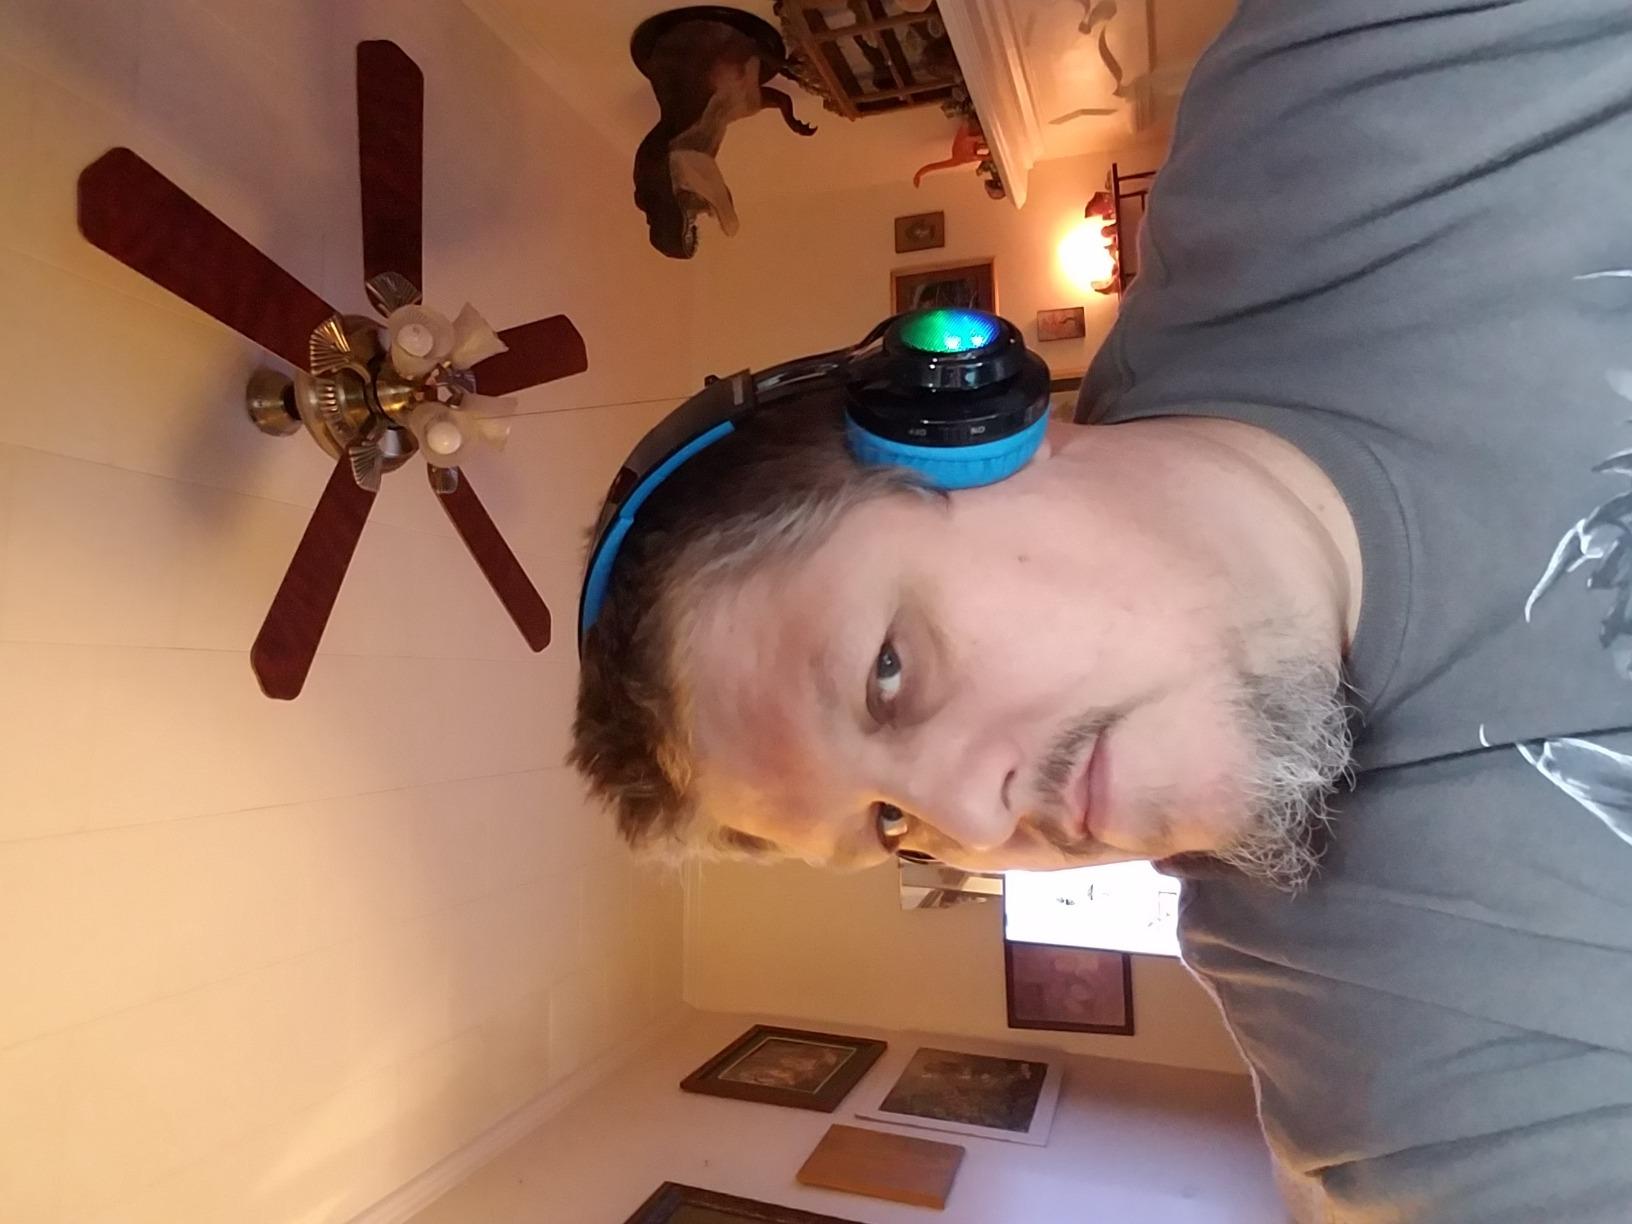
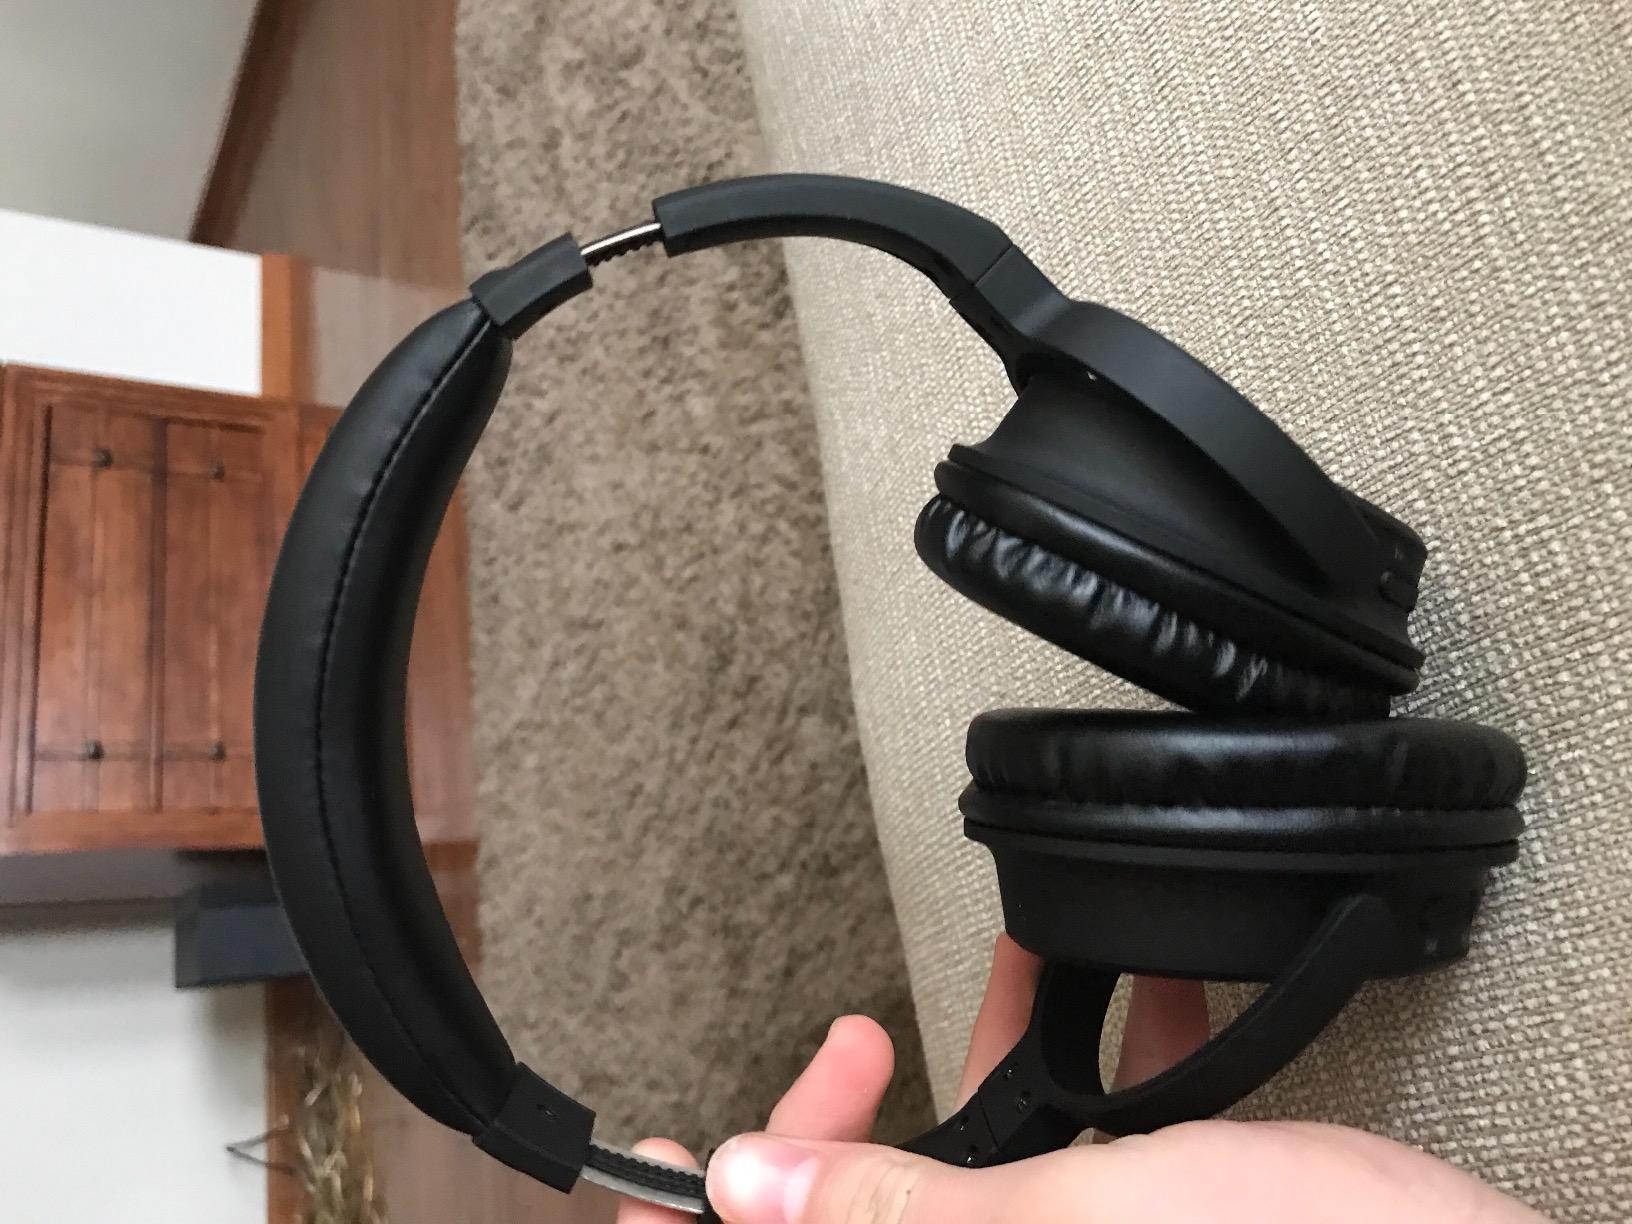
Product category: headphones
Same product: no